3D GameStudio

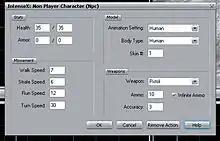
Adding NPC behavior

Gamestudio has four different editions. All editions come with free updates within an engine version (Free within A8, but not from A7.x to A8.x). They also all come with the model editor, level editor, and script editor. Games created in all editions may be published with the exception of Team editions.